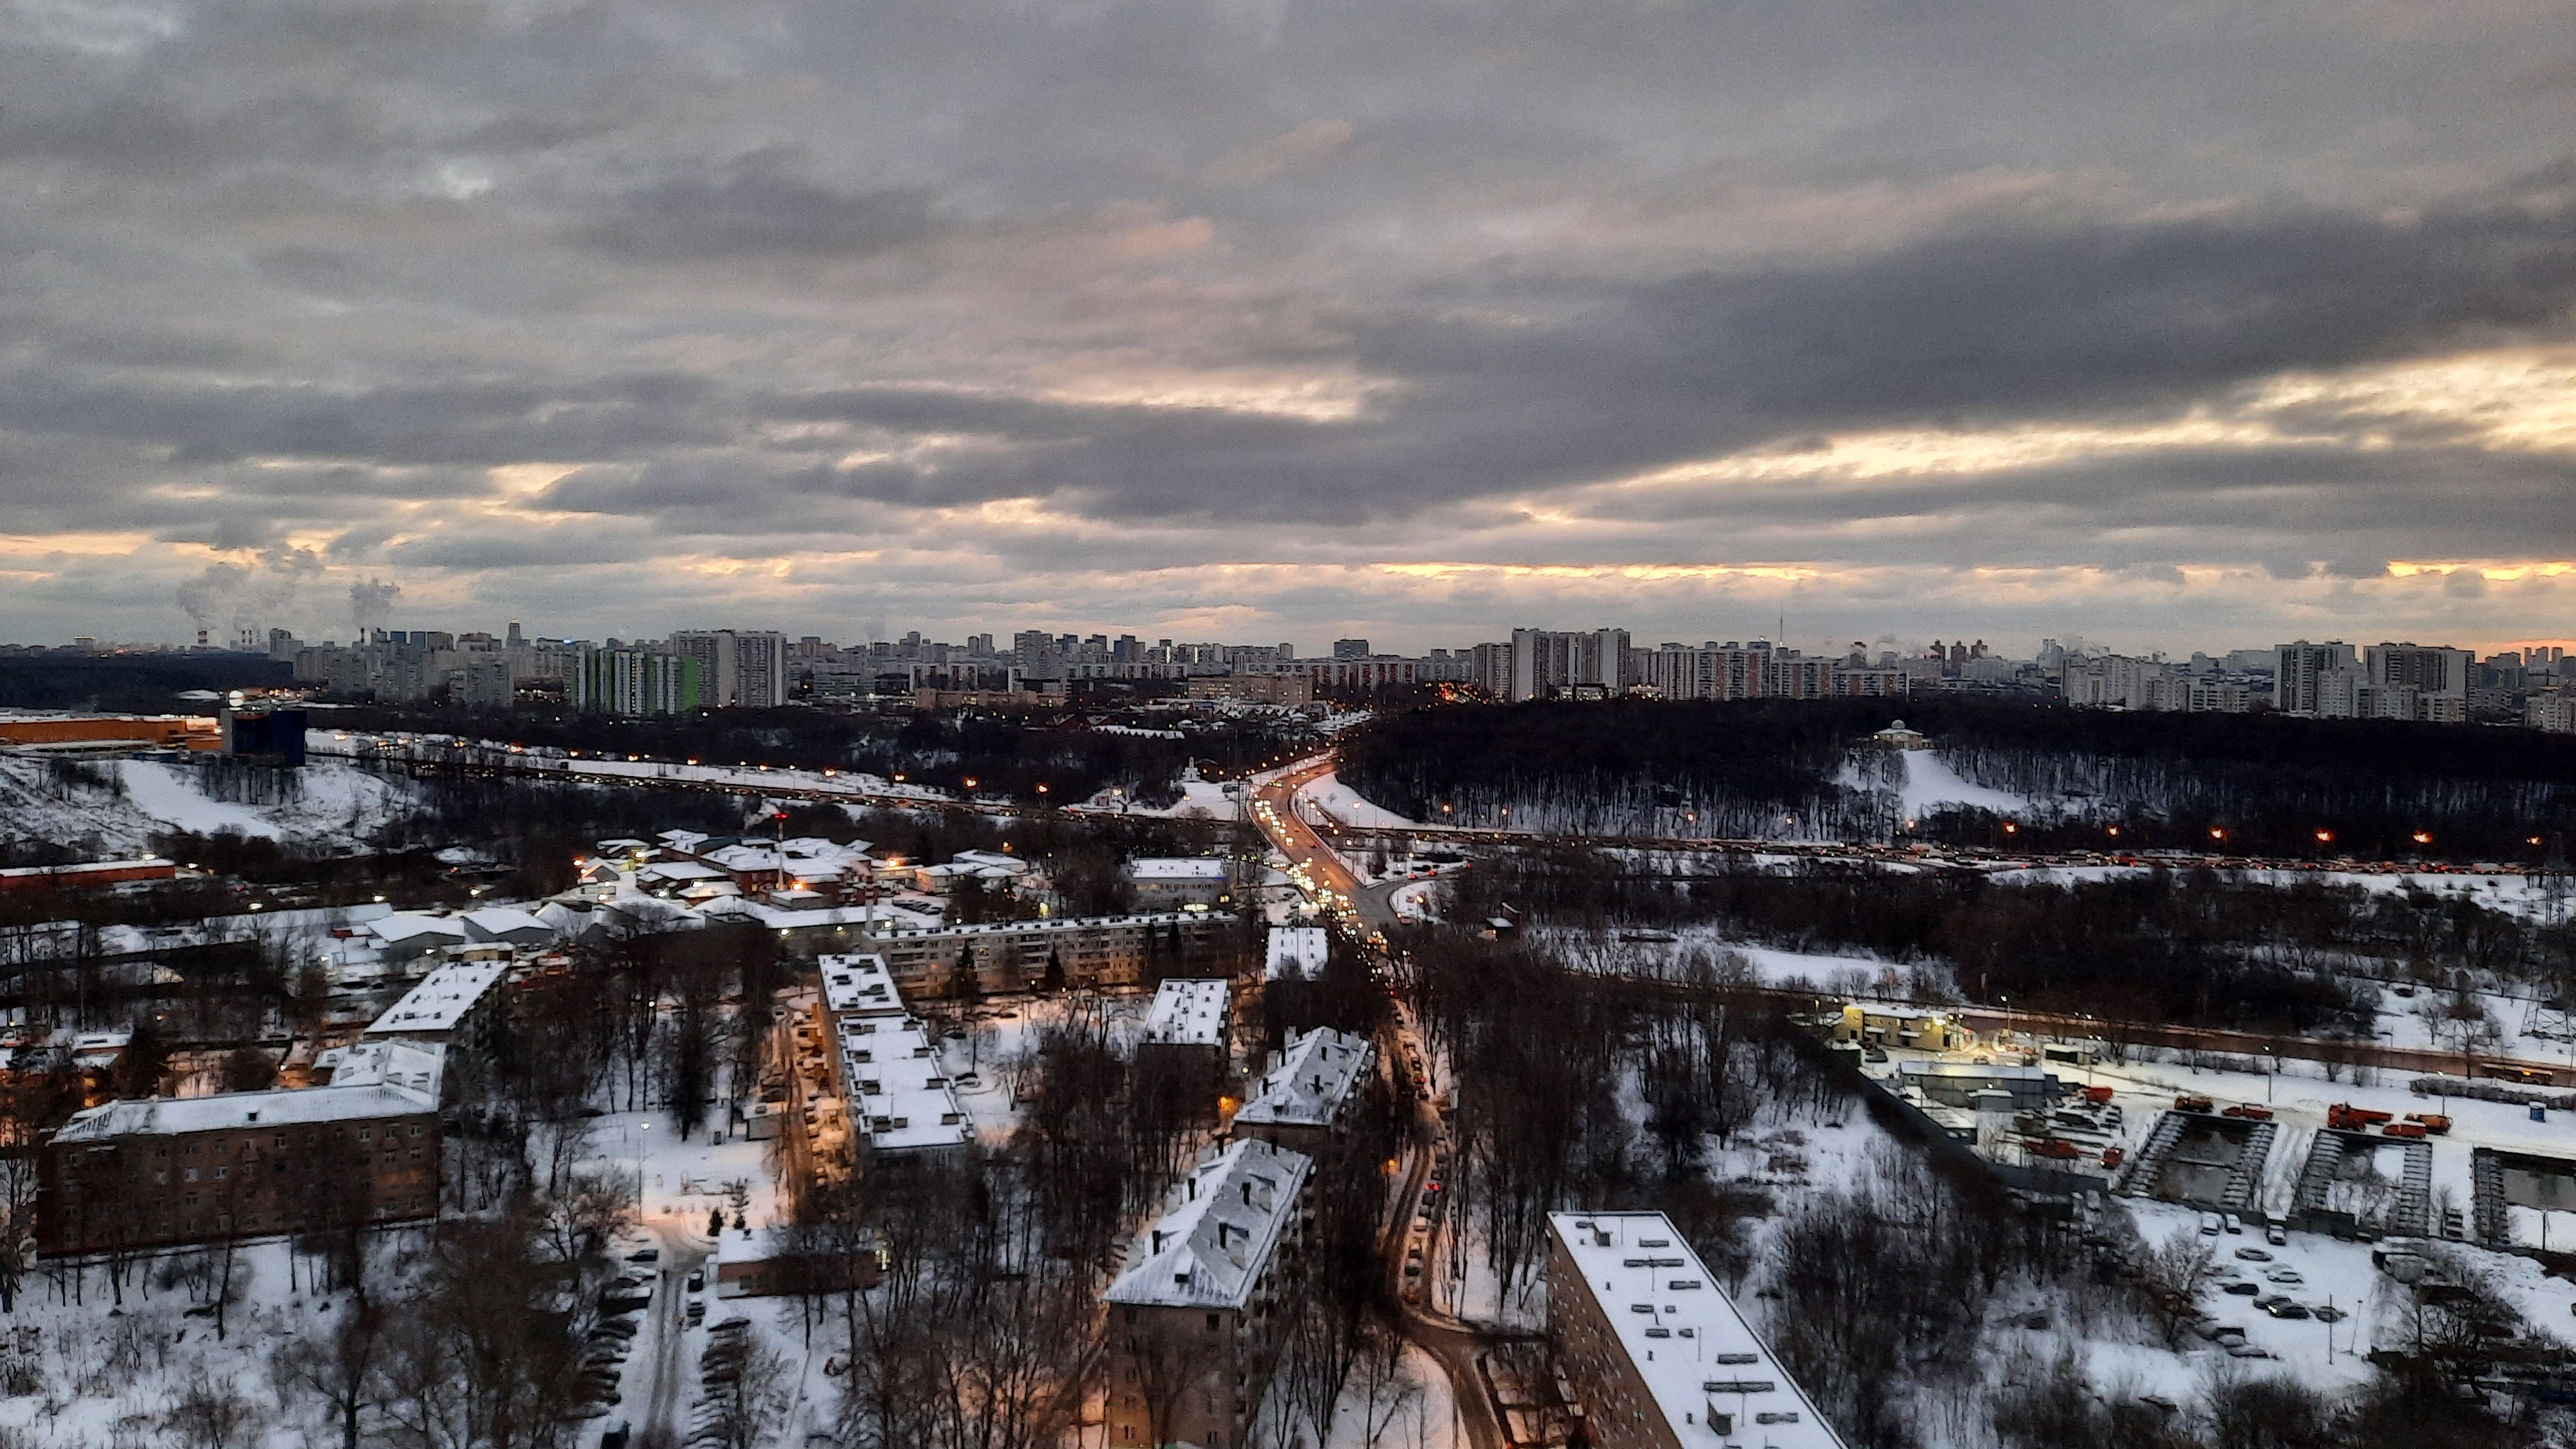
sky, cloud, plant, snow, building, architecture, cityscape, natural landscape, tree, landscape, horizon, urban design, city, residential area, freezing, rural area, landmark, dusk, metropolitan area, metropolis, window, roof, road, winter, bird's eye view, hill, wilderness, tower block, suburb, downtown, spring, evening, reflection, tower, house, aerial photography, night, skyline, sunrise, cumulus, panorama, sunset, mixed use, street